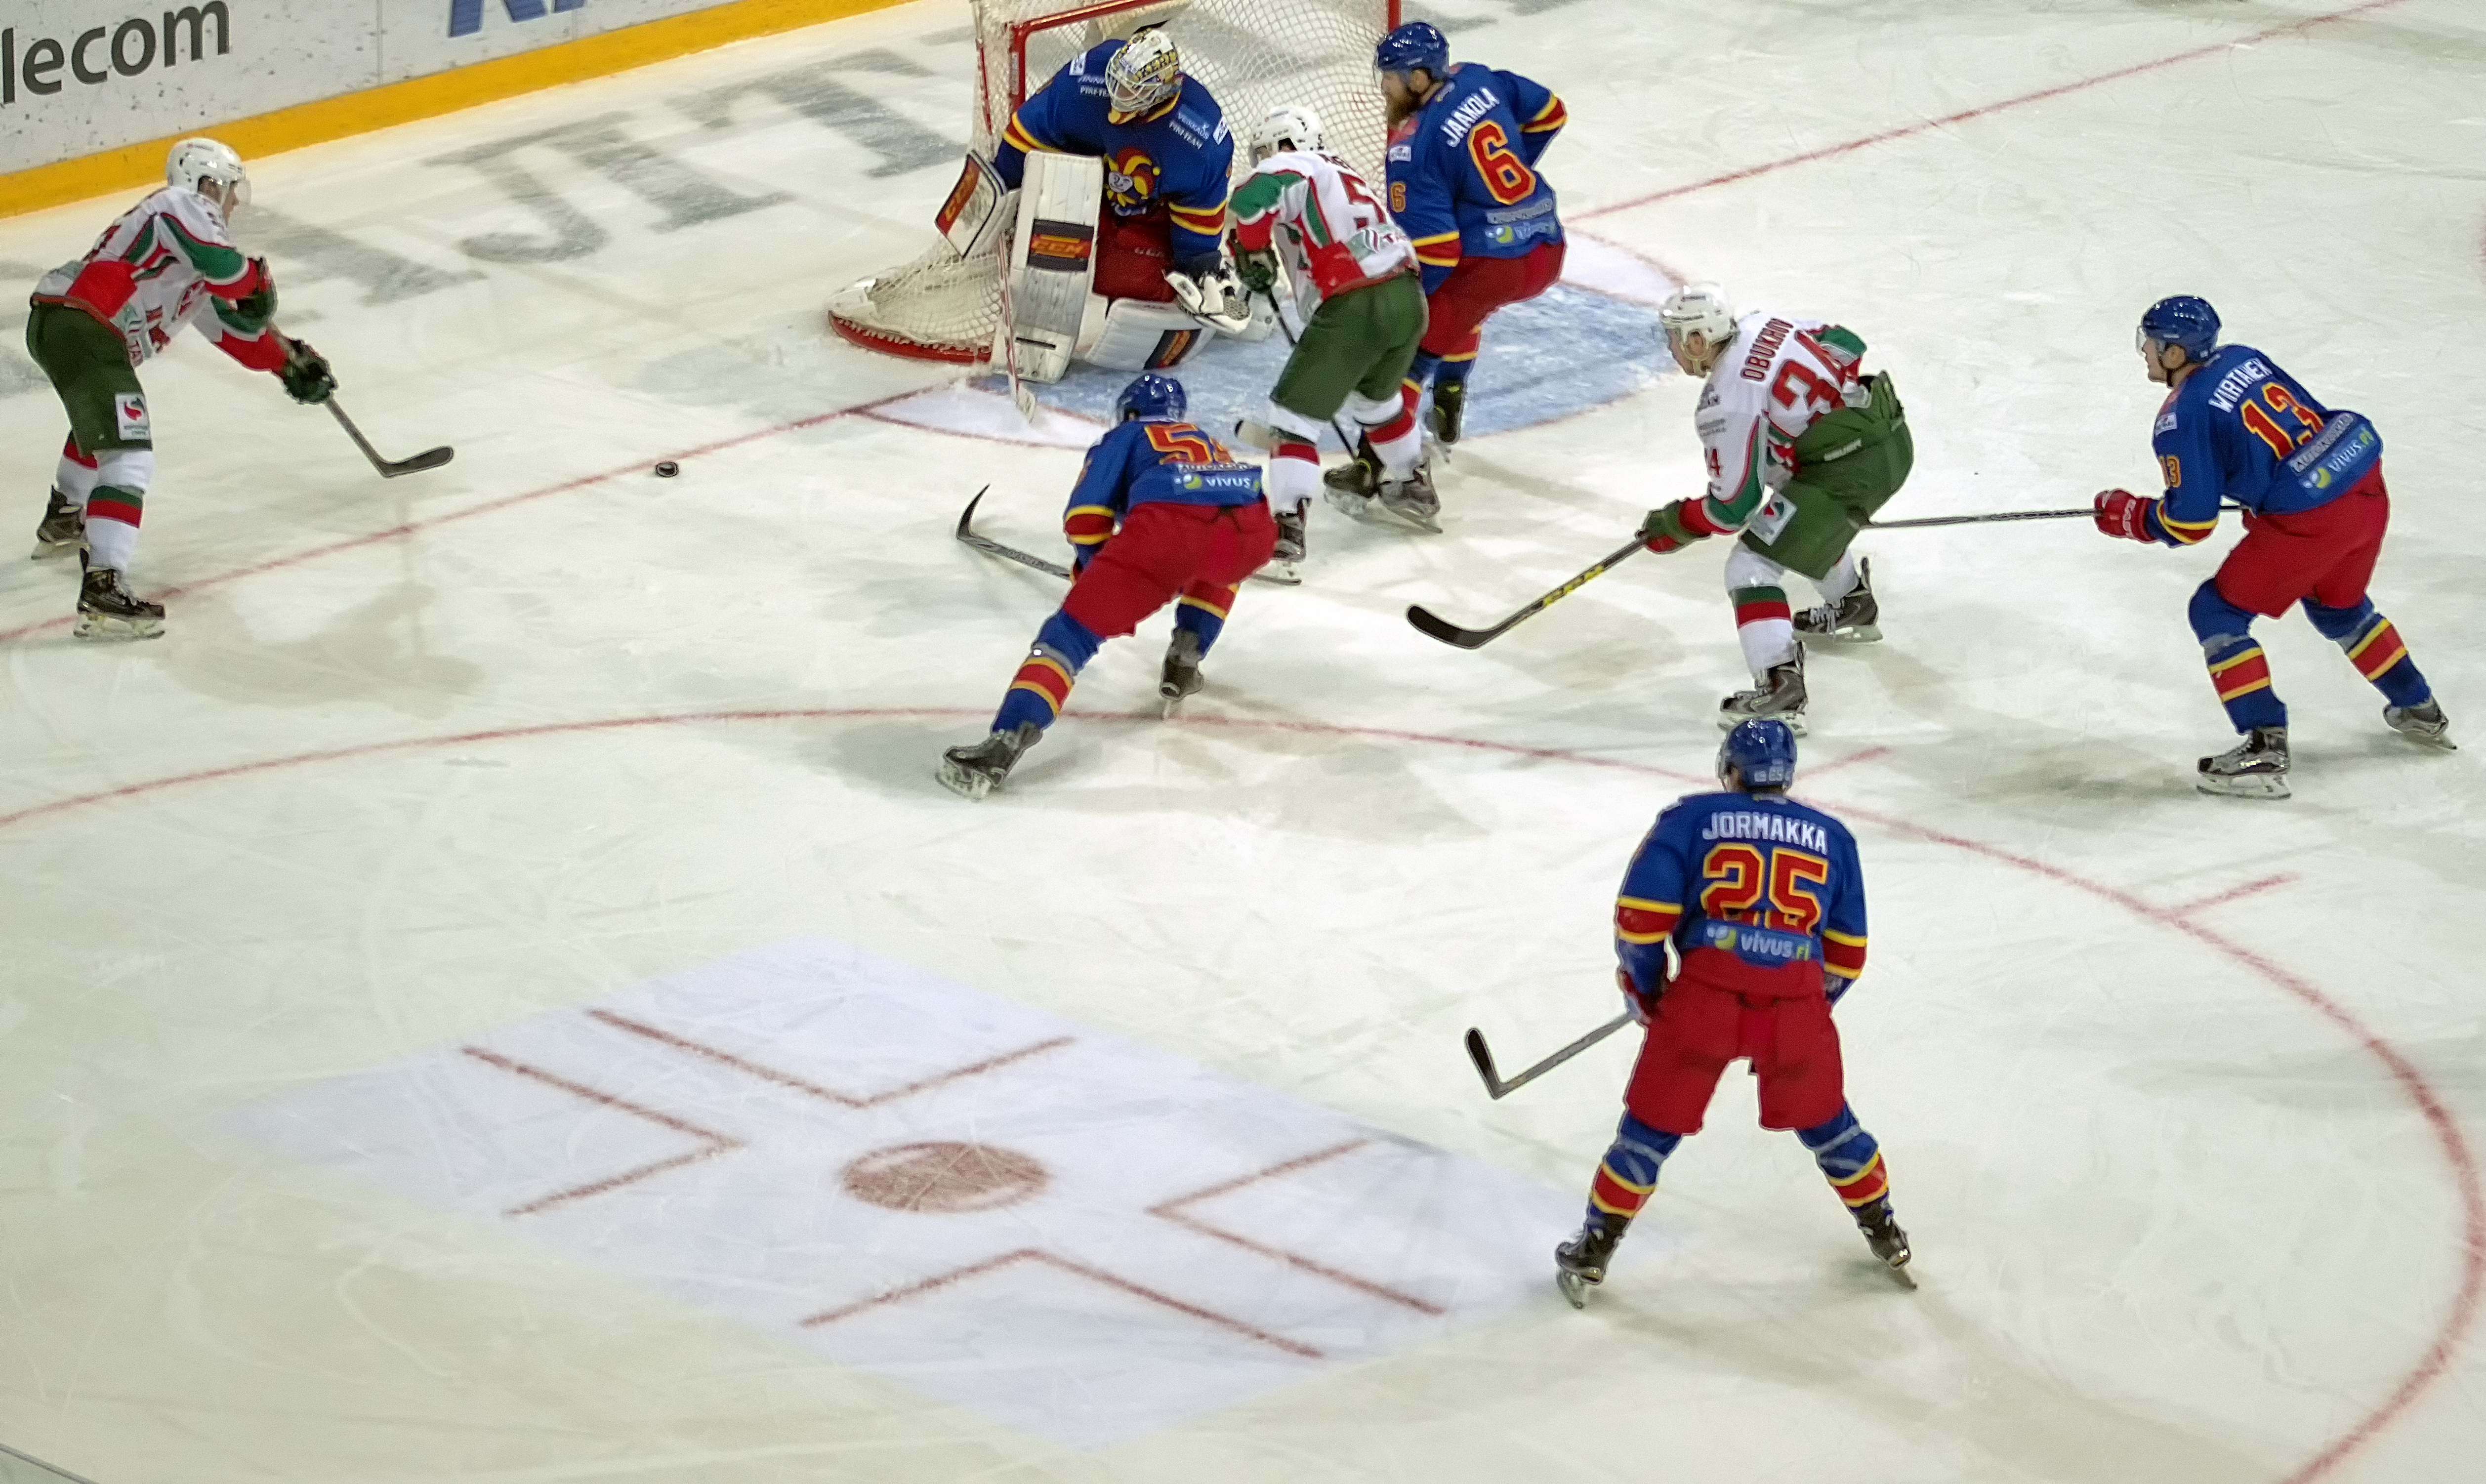
sport, game, ice, indoor, ice hockey, hockey, cool image, sports, skating, finland, helsinki, players, russia, teamsport, icehockey, puck, jokerit, kazan, akbars, khl, ball game, team sport, roller in line hockey, stick and ball games, defenseman, roller hockey